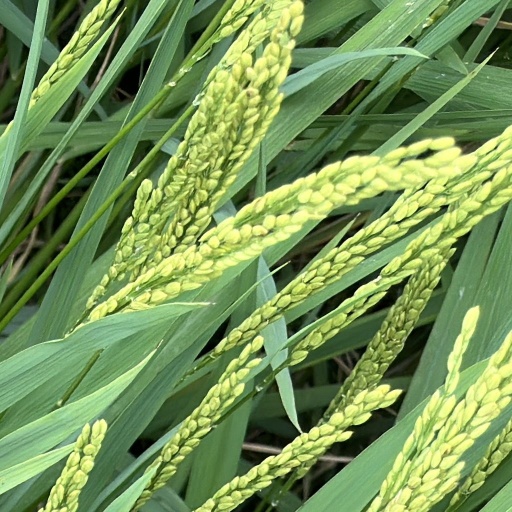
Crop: rice